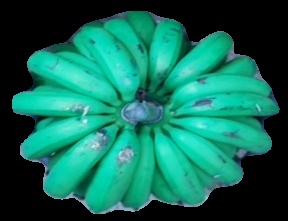
Variety: pachbale
Grade: grade2